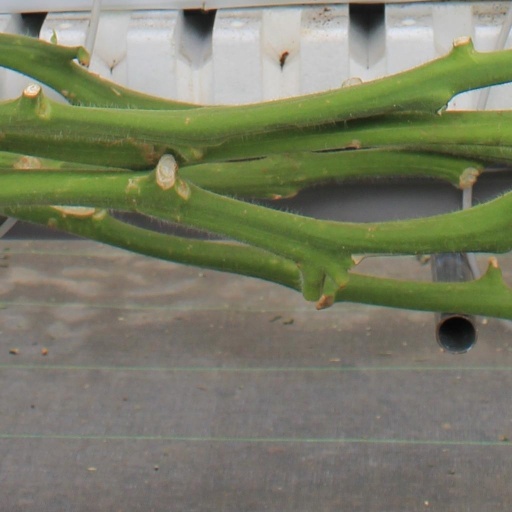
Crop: tomato